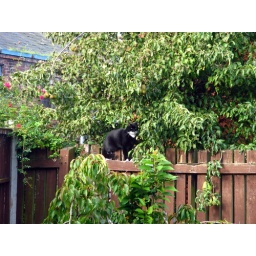
neo in the pear tree looking for birds